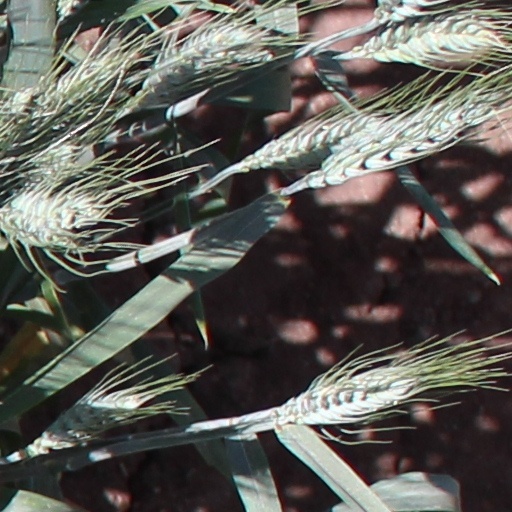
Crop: wheat